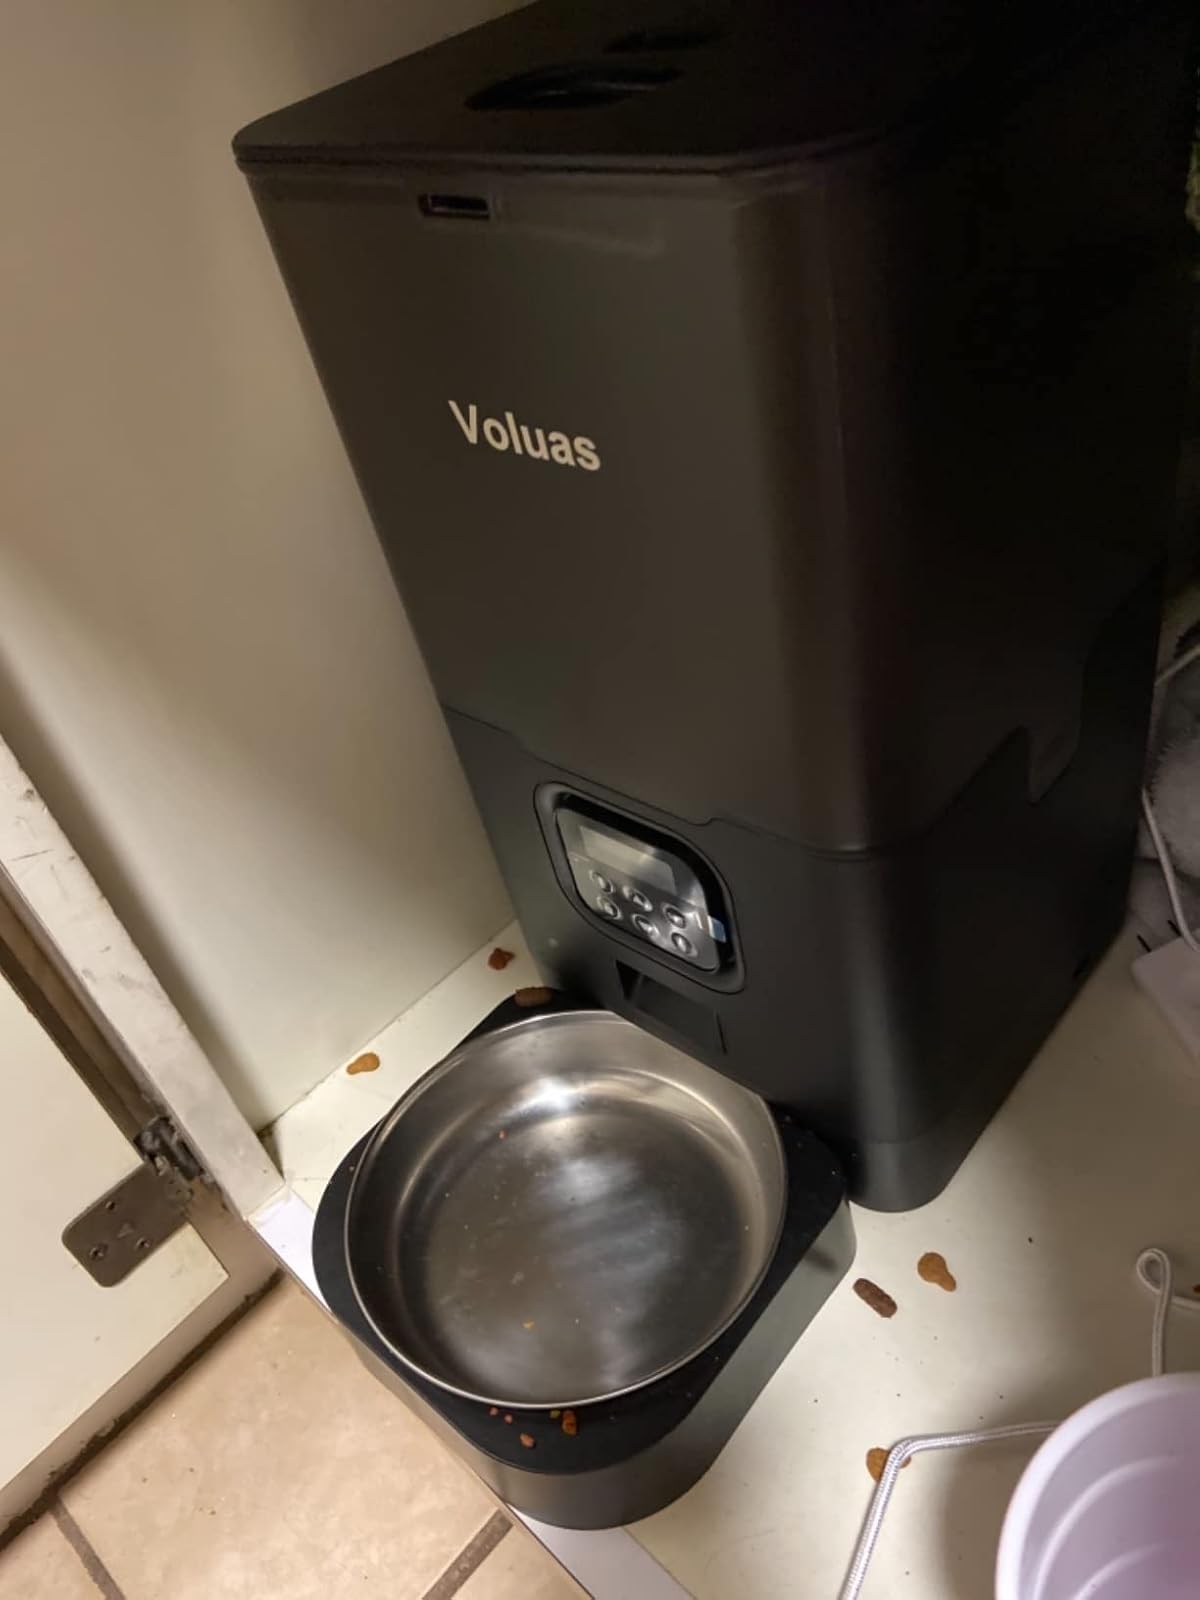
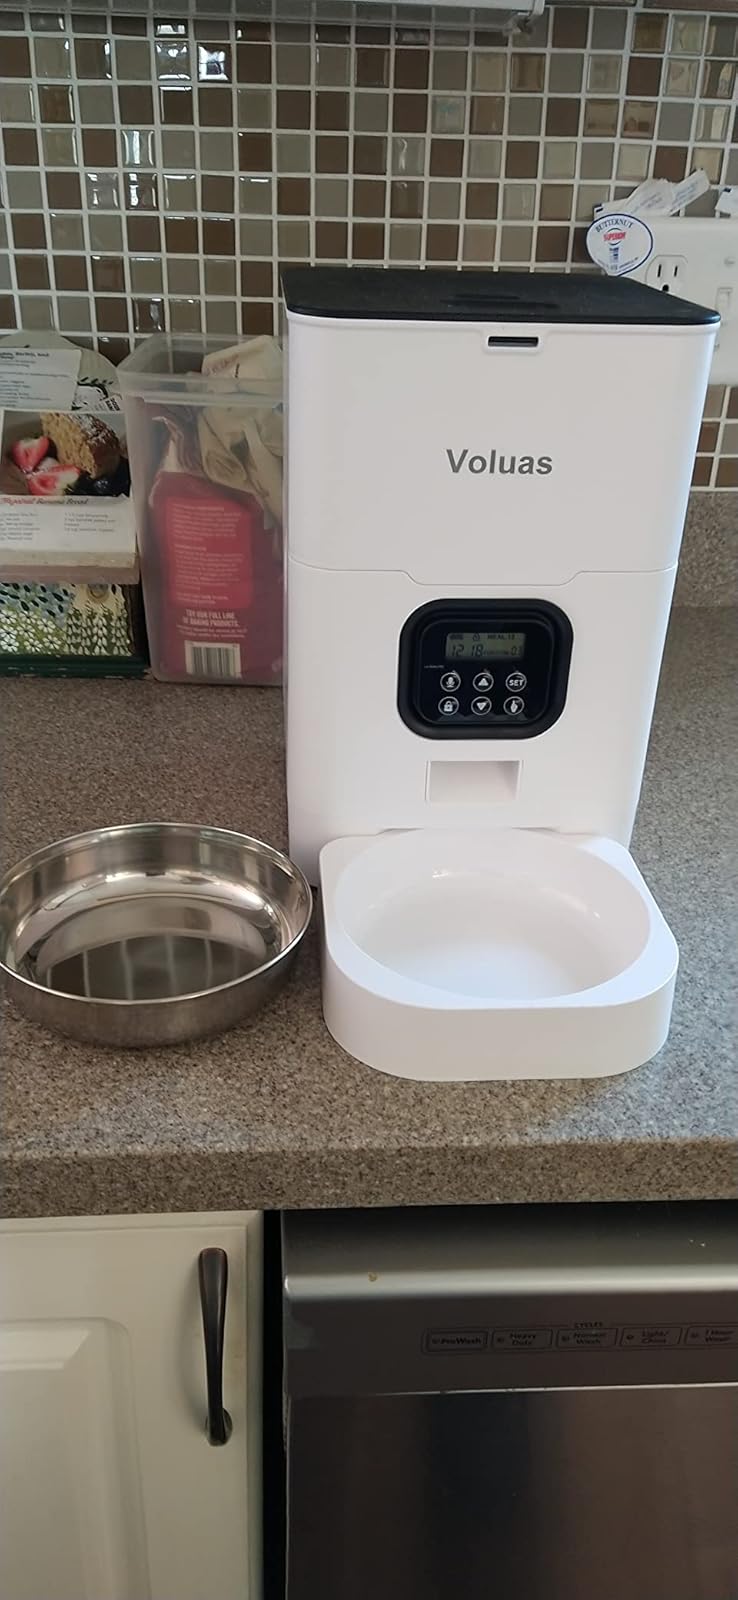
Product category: items_feeder
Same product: no